Bastille Day solar storm

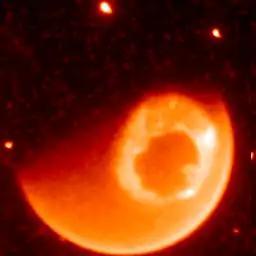
IMAGE ultraviolet image of the Aurora Borealis on 15 July 2000

The Bastille Day solar storm was a powerful solar storm on 14–16 July 2000 during the solar maximum of solar cycle 23. The storm began on the national day of France, Bastille Day. It involved a solar flare, a solar particle event, and a coronal mass ejection which caused a severe geomagnetic storm.